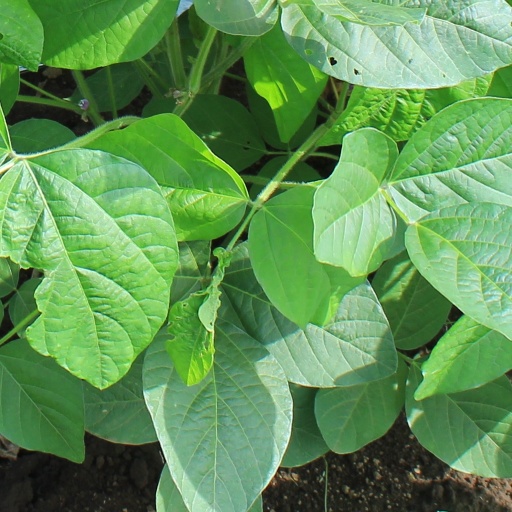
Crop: soybean